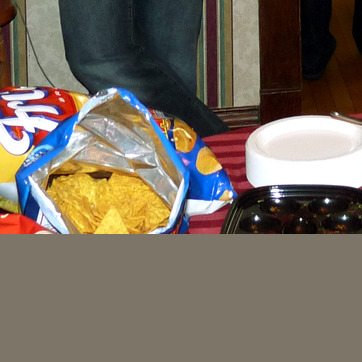
Material: plastic